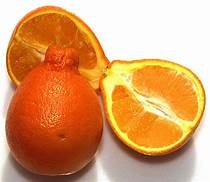
Label: mandarine